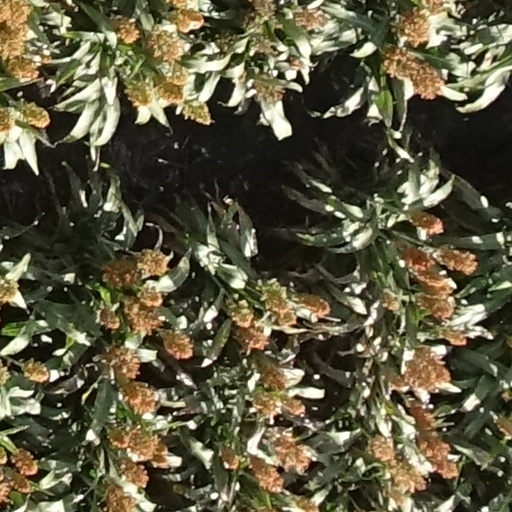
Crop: sorghum